CIFAL

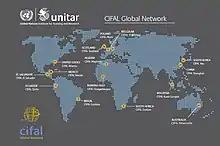
CIFAL Centres Around the World

The CIFAL Global Network is part of the United Nations Institute for Training and Research (UNITAR). The Network comprises 25 International Training Centres (CIFALs) and aims to serve as a platform for capacity-building of government authorities and civil society leaders on topics related to sustainable development, as well as on global mandates and goals of the United Nations. Since its inception in 2003, the Network has trained more than 60,000 beneficiaries through over 600 training and knowledge-sharing events (as of December 2015). It reached more than 10,000 beneficiaries from 75 countries in 2015.